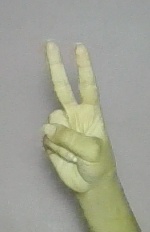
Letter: taa